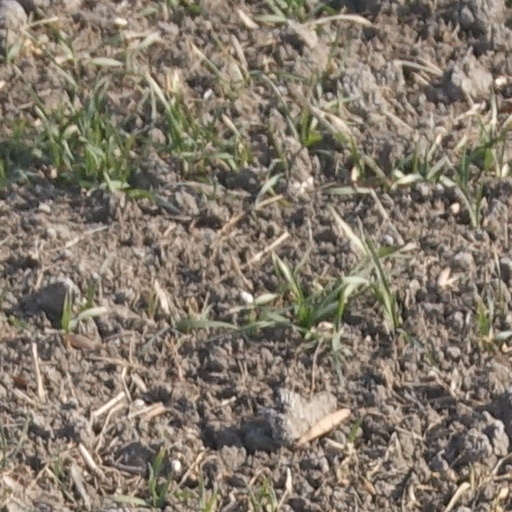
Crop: wheat